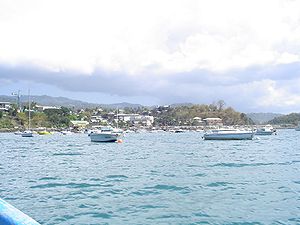
Mamoudzou
Havnen i Mamoudzou
Havnen i Mamoudzou
Mamoudzou er hovedby i departementet Mayotte.